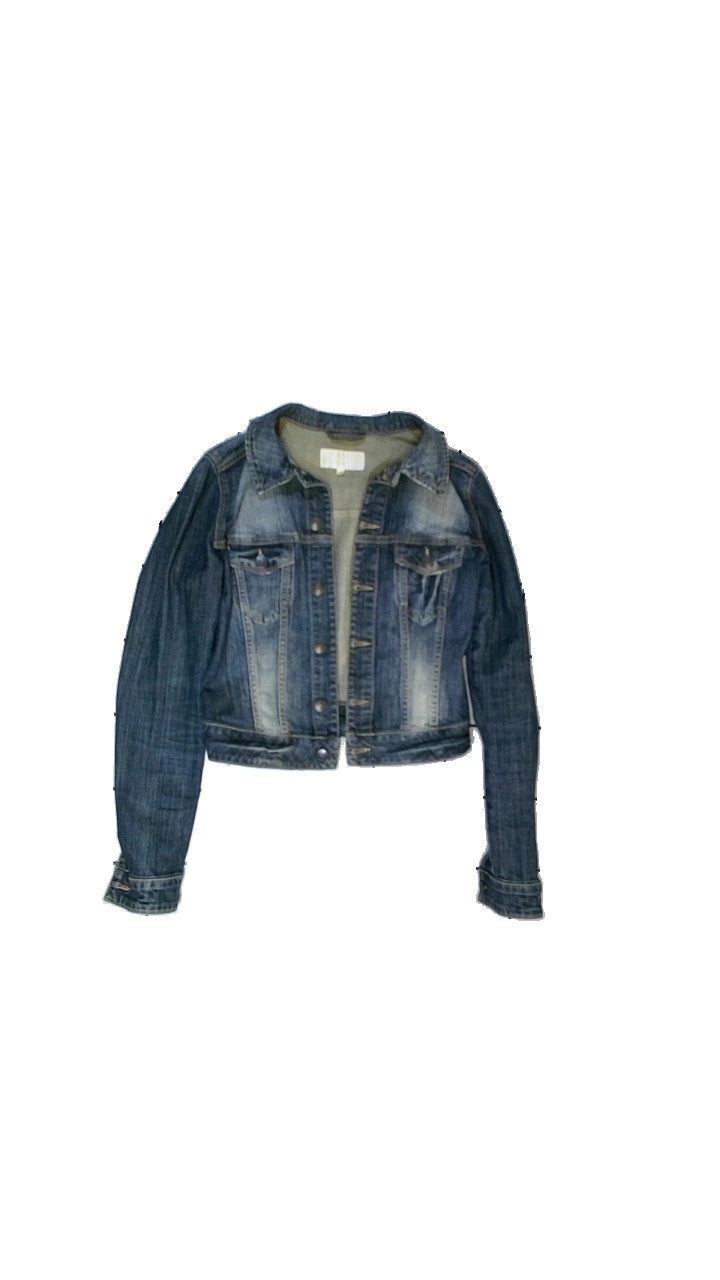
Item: Jacket (Ladies)
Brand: Sisters
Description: jeans jacka
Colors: Blue
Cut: Regular
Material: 99% bomull 1% elastan
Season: All
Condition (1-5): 2
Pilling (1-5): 4
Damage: hål
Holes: Minor
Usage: Export
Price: <50